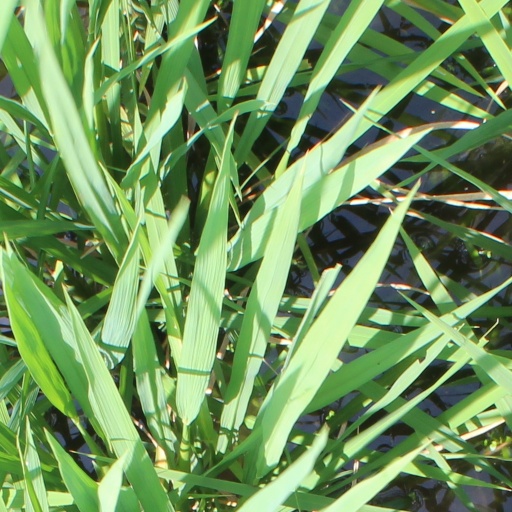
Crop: rice